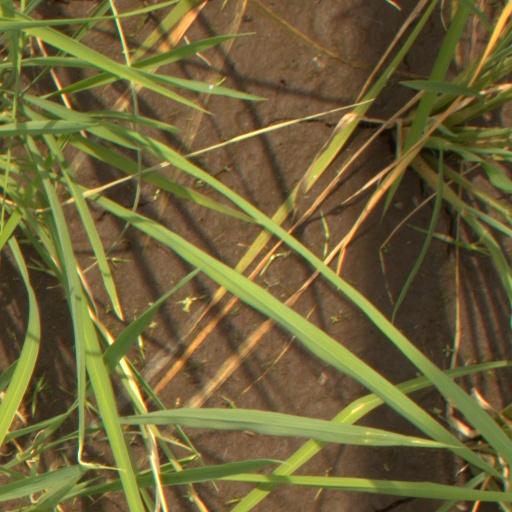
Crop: rice